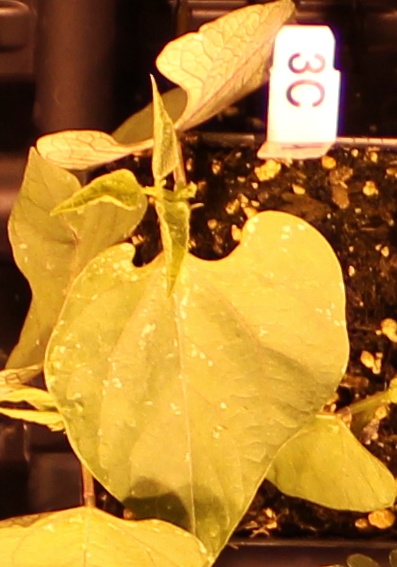
Label: Blackbean